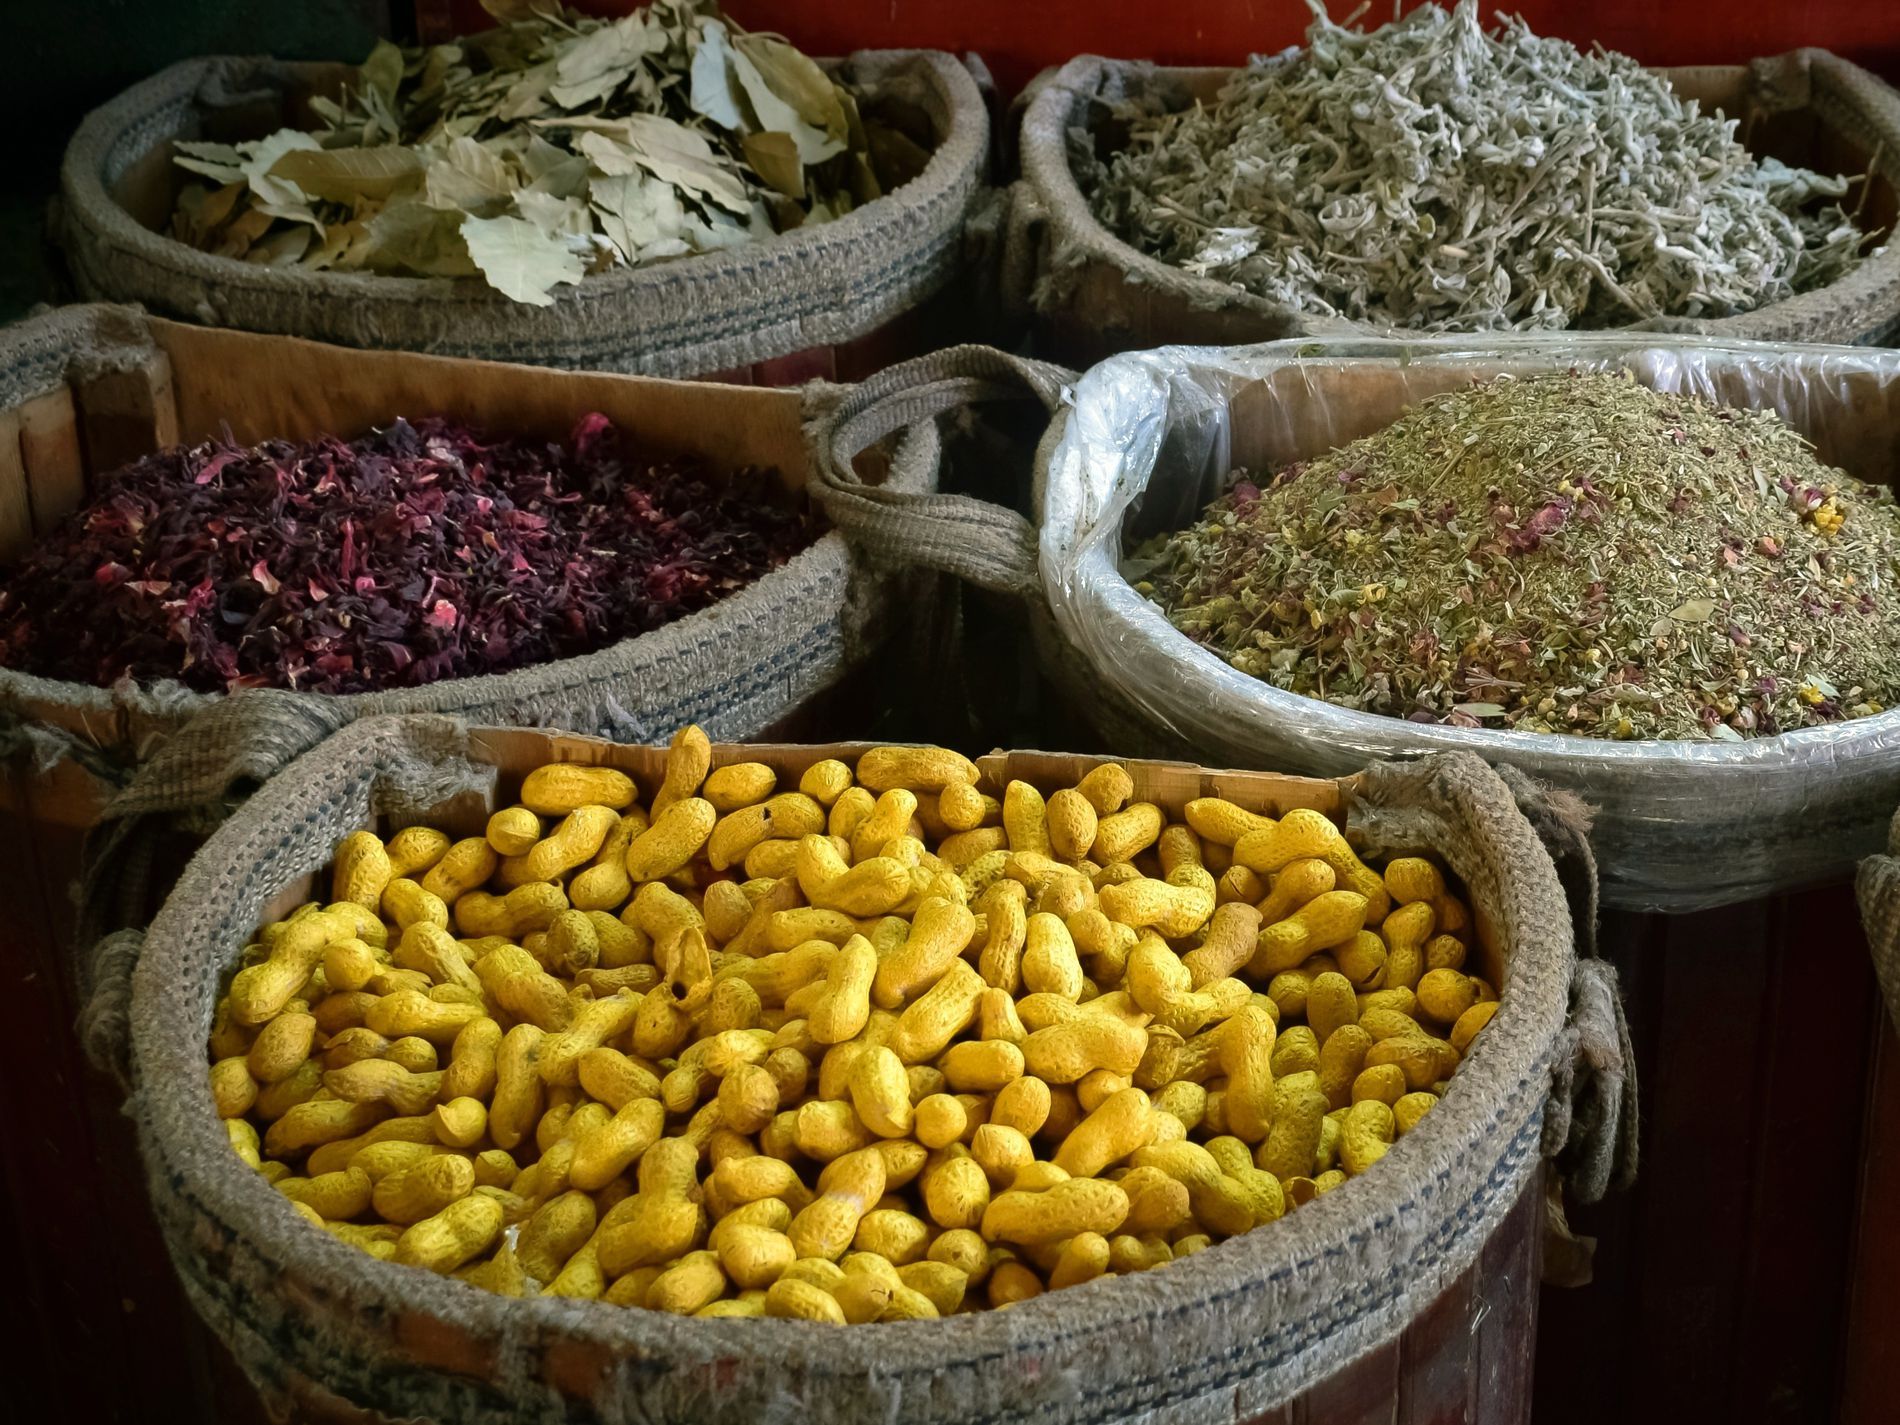
Herbs in Wooden Baskets
The image shows an array of goods and herbs in large open baskets, typically displayed in markets, each container filled with a different item: peanuts in the front center, dried flowers on the right, hibiscus petals on the left, dried bay leaves in the top left, and a mixture of herbs in the other basket.
The scene depicts a collection of goods and herbs in wooden baskets lined with burlap. The image is characterized by various colors, with the bright yellow of the peanuts glowing, the red hibiscus blooming, and the faded herbs in the background. The medium-length image was taken from above, relying on natural lighting, highlighting the fine details of the herbs and goods on display.
Labels: Herbal, Herbs, Plant, Food, Produce, Spice, Market, Bazaar, Shop, Fruit, Peanuts, Hibiscus, Bay leaves
Camera: NIKON CORPORATION NIKON D5100
Lens: 50mm f/1.8, AF-S Nikkor 50mm f/1.8G
Aperture: F8
Exposure: 1/100 sec
ISO: 100
Focal length: 50.0 mm